Mr. Dressup: The Magic of Make-Believe

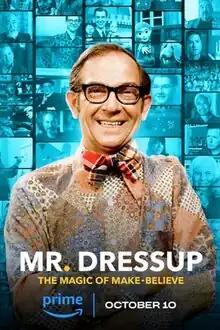
Poster

Mr. Dressup: The Magic of Make-Believe is a 2023 Canadian documentary film, directed by Robert McCallum. The film profiles Ernie Coombs, the children's entertainer who created and starred in the long-running Canadian television series "Mr. Dressup", documenting his career and its impact on Canadian culture and entertainment.